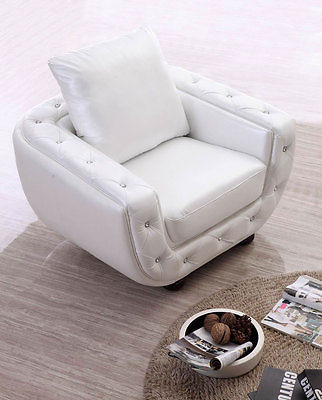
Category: sofa